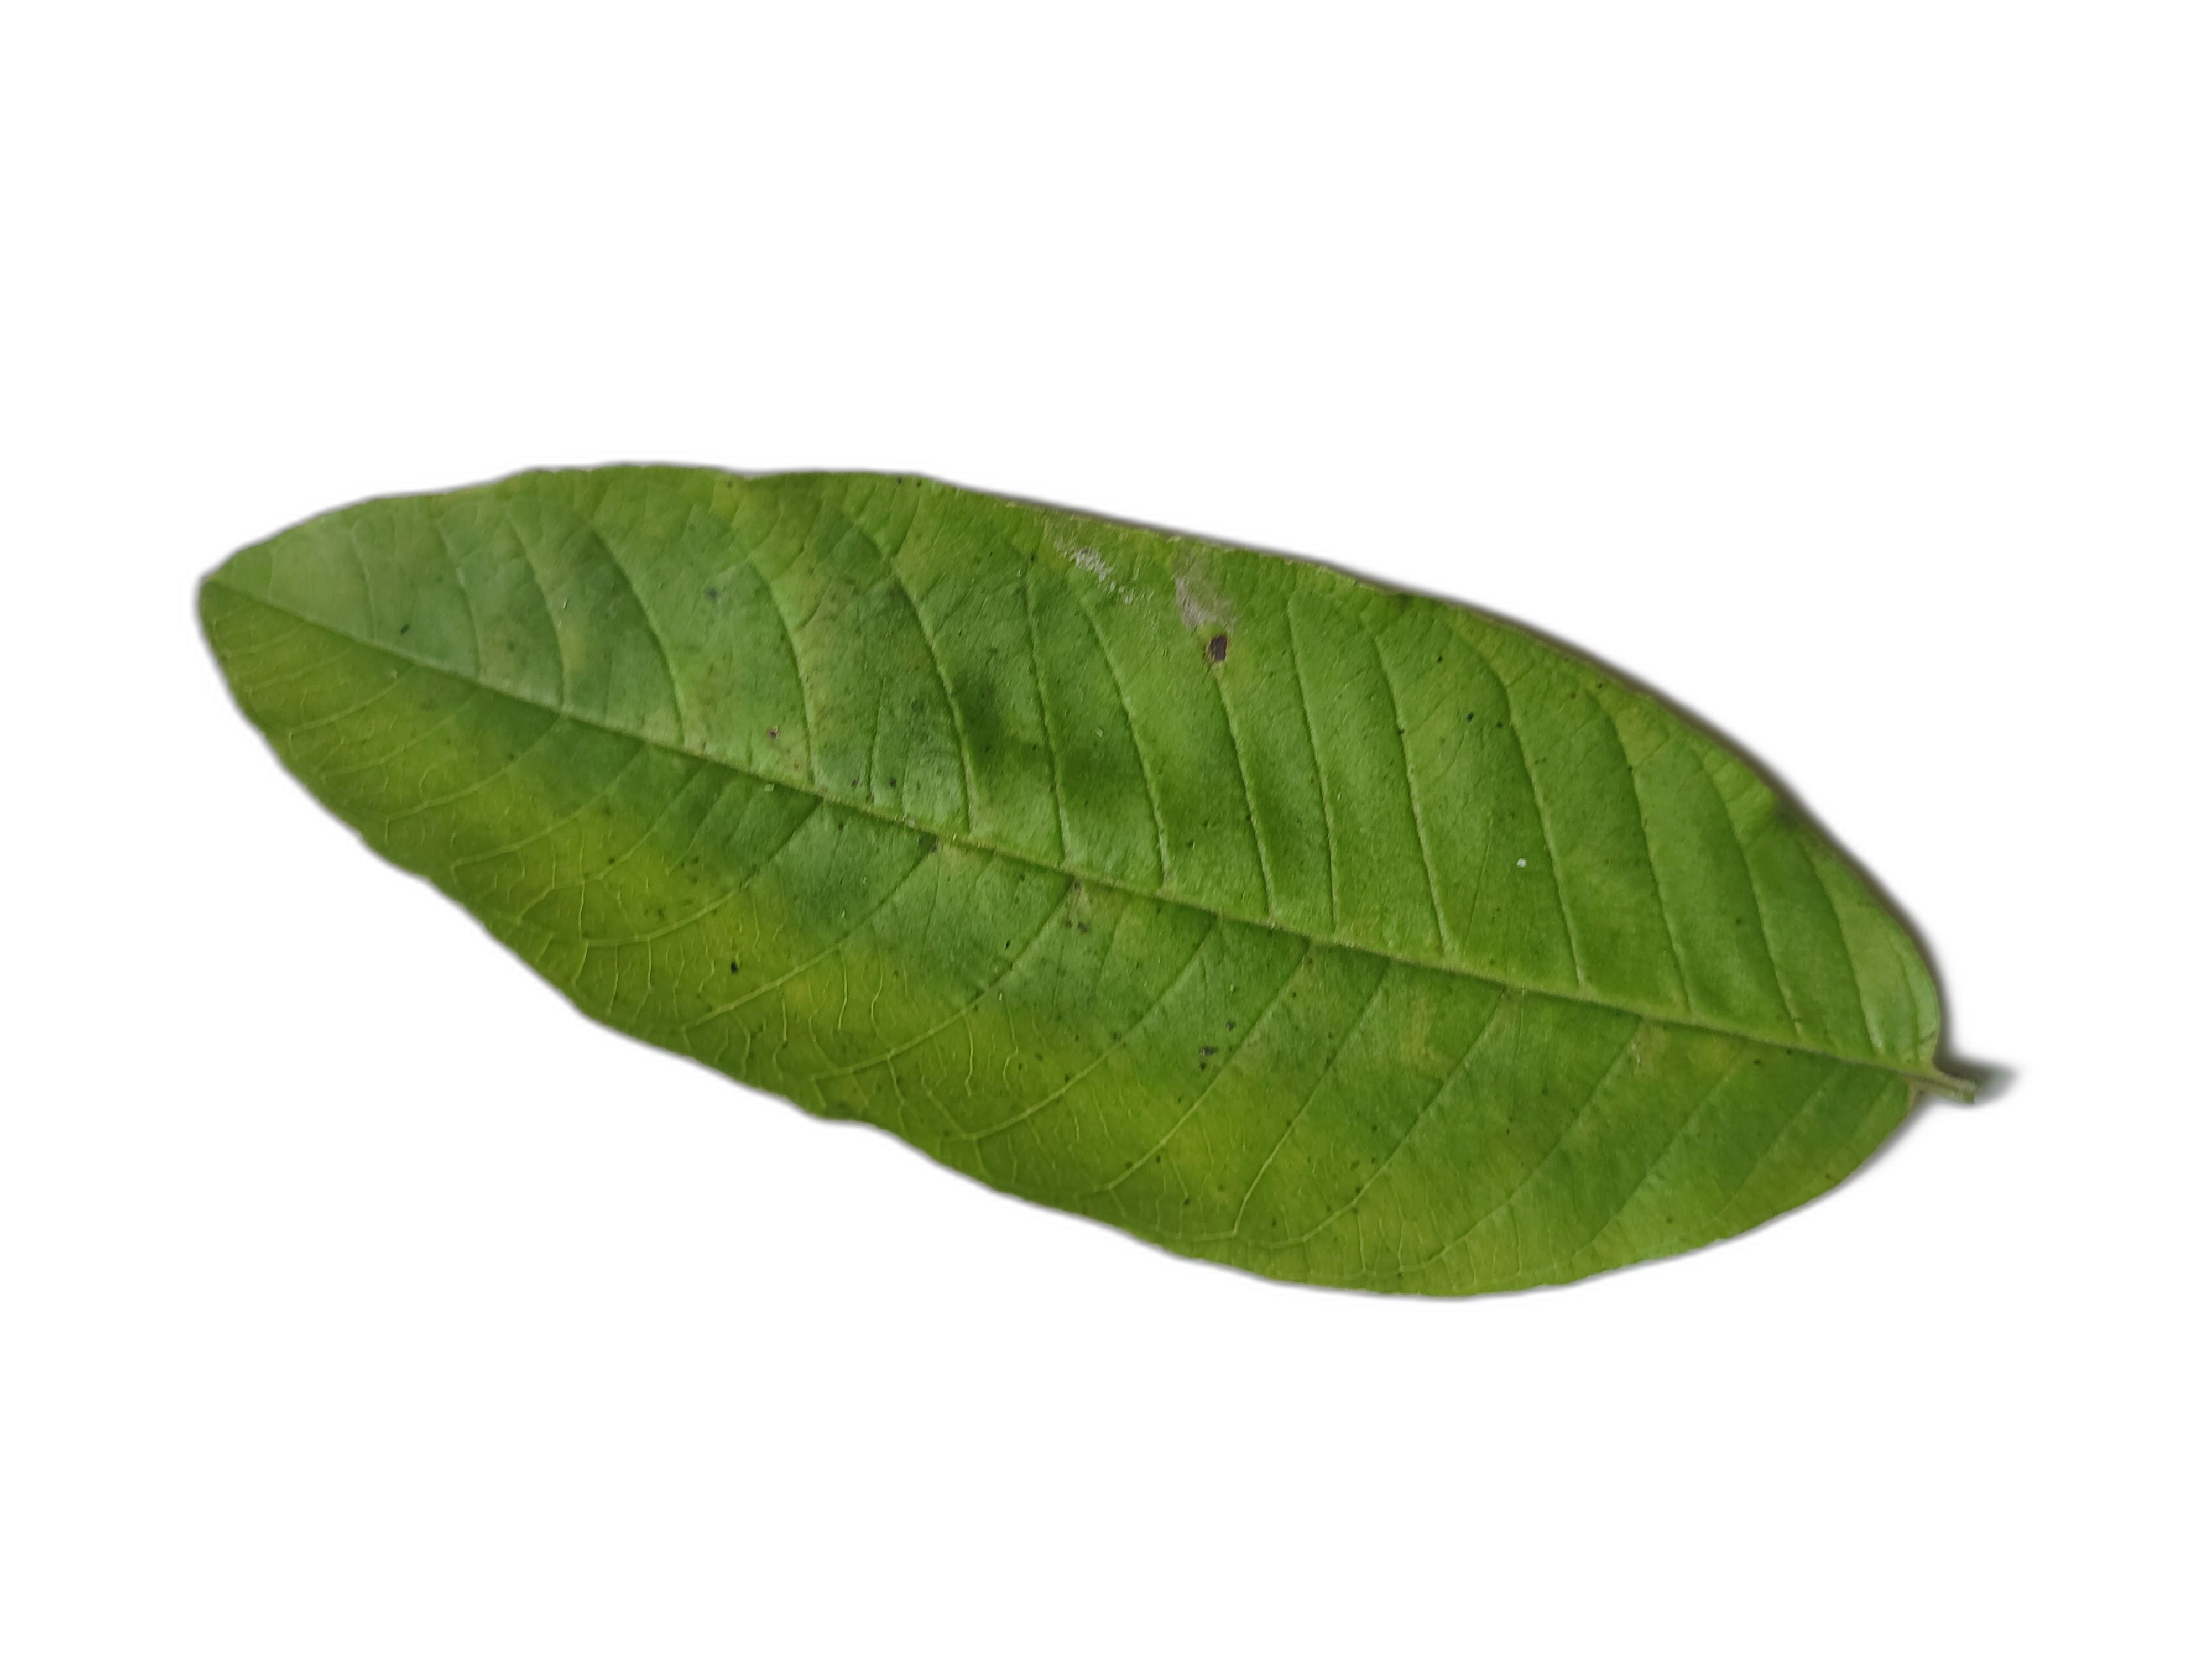
Plant part: leaf
Disease: Healthy